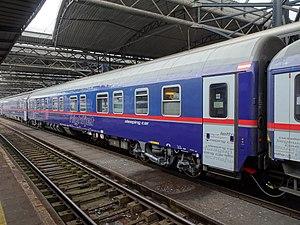
Nightjet est une catégorie de trains de nuit pour passagers gérés par les Chemins de fer fédéraux autrichiens. Introduit en décembre 2016 et appliqué le 11 décembre 2016, ce service a remplacé certains services CityNightLine après l'annonce par la Deutsche Bahn de l'arrêt de leur exploitation
La gare de Bruxelles-Midi, plus communément appelée Gare du Midi, est une des trois grandes gares ferroviaires de Bruxelles, située sur le territoire de la commune bruxelloise de Saint-Gilles.